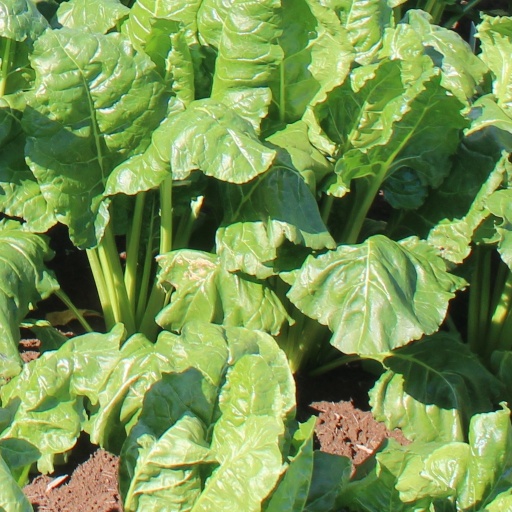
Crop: sugar beet